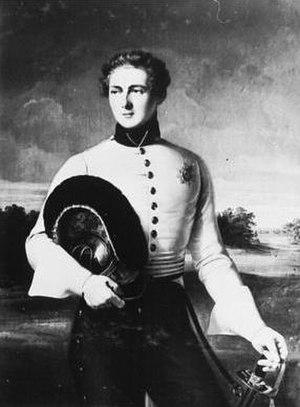
Frédéric-Auguste d'Anhalt-Dessau, était un prince allemand de la Maison d'Ascanie de la branche d'Anhalt-Dessau.